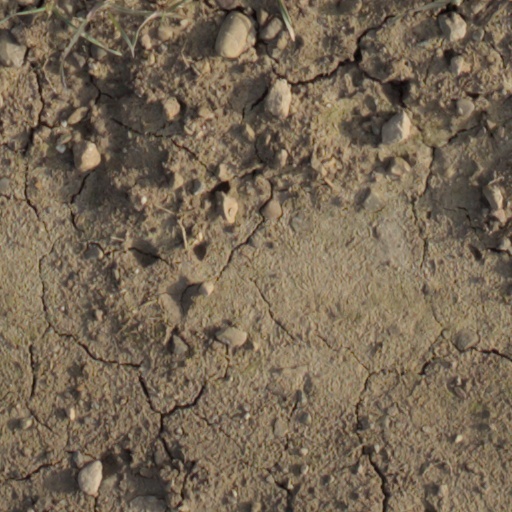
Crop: wheat